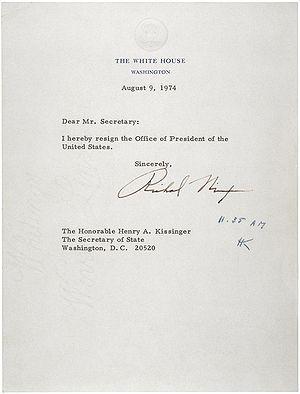
Richard Milhous Nixon /ˈɹɪt͡ʃ.ɝd ˈmɪl.haʊ̯s ˈnɪk.sən/, né le 9 janvier 1913 à Yorba Linda et mort le 22 avril 1994 à New York, est un homme d'État américain. Membre du Parti républicain, il est le 36ᵉ vice-président des États-Unis du 20 janvier 1953 au 20 janvier 1961 puis le 37ᵉ président des États-Unis, du 20 janvier 1969 au 9 août 1974.
Le secrétaire d'État des États-Unis est le chef du département d'État chargé des Affaires étrangères.